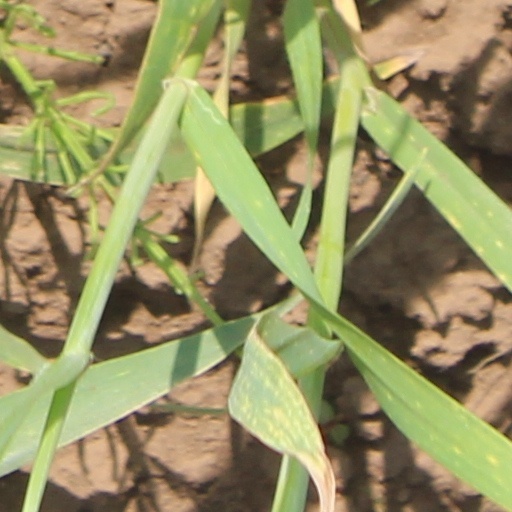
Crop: wheat